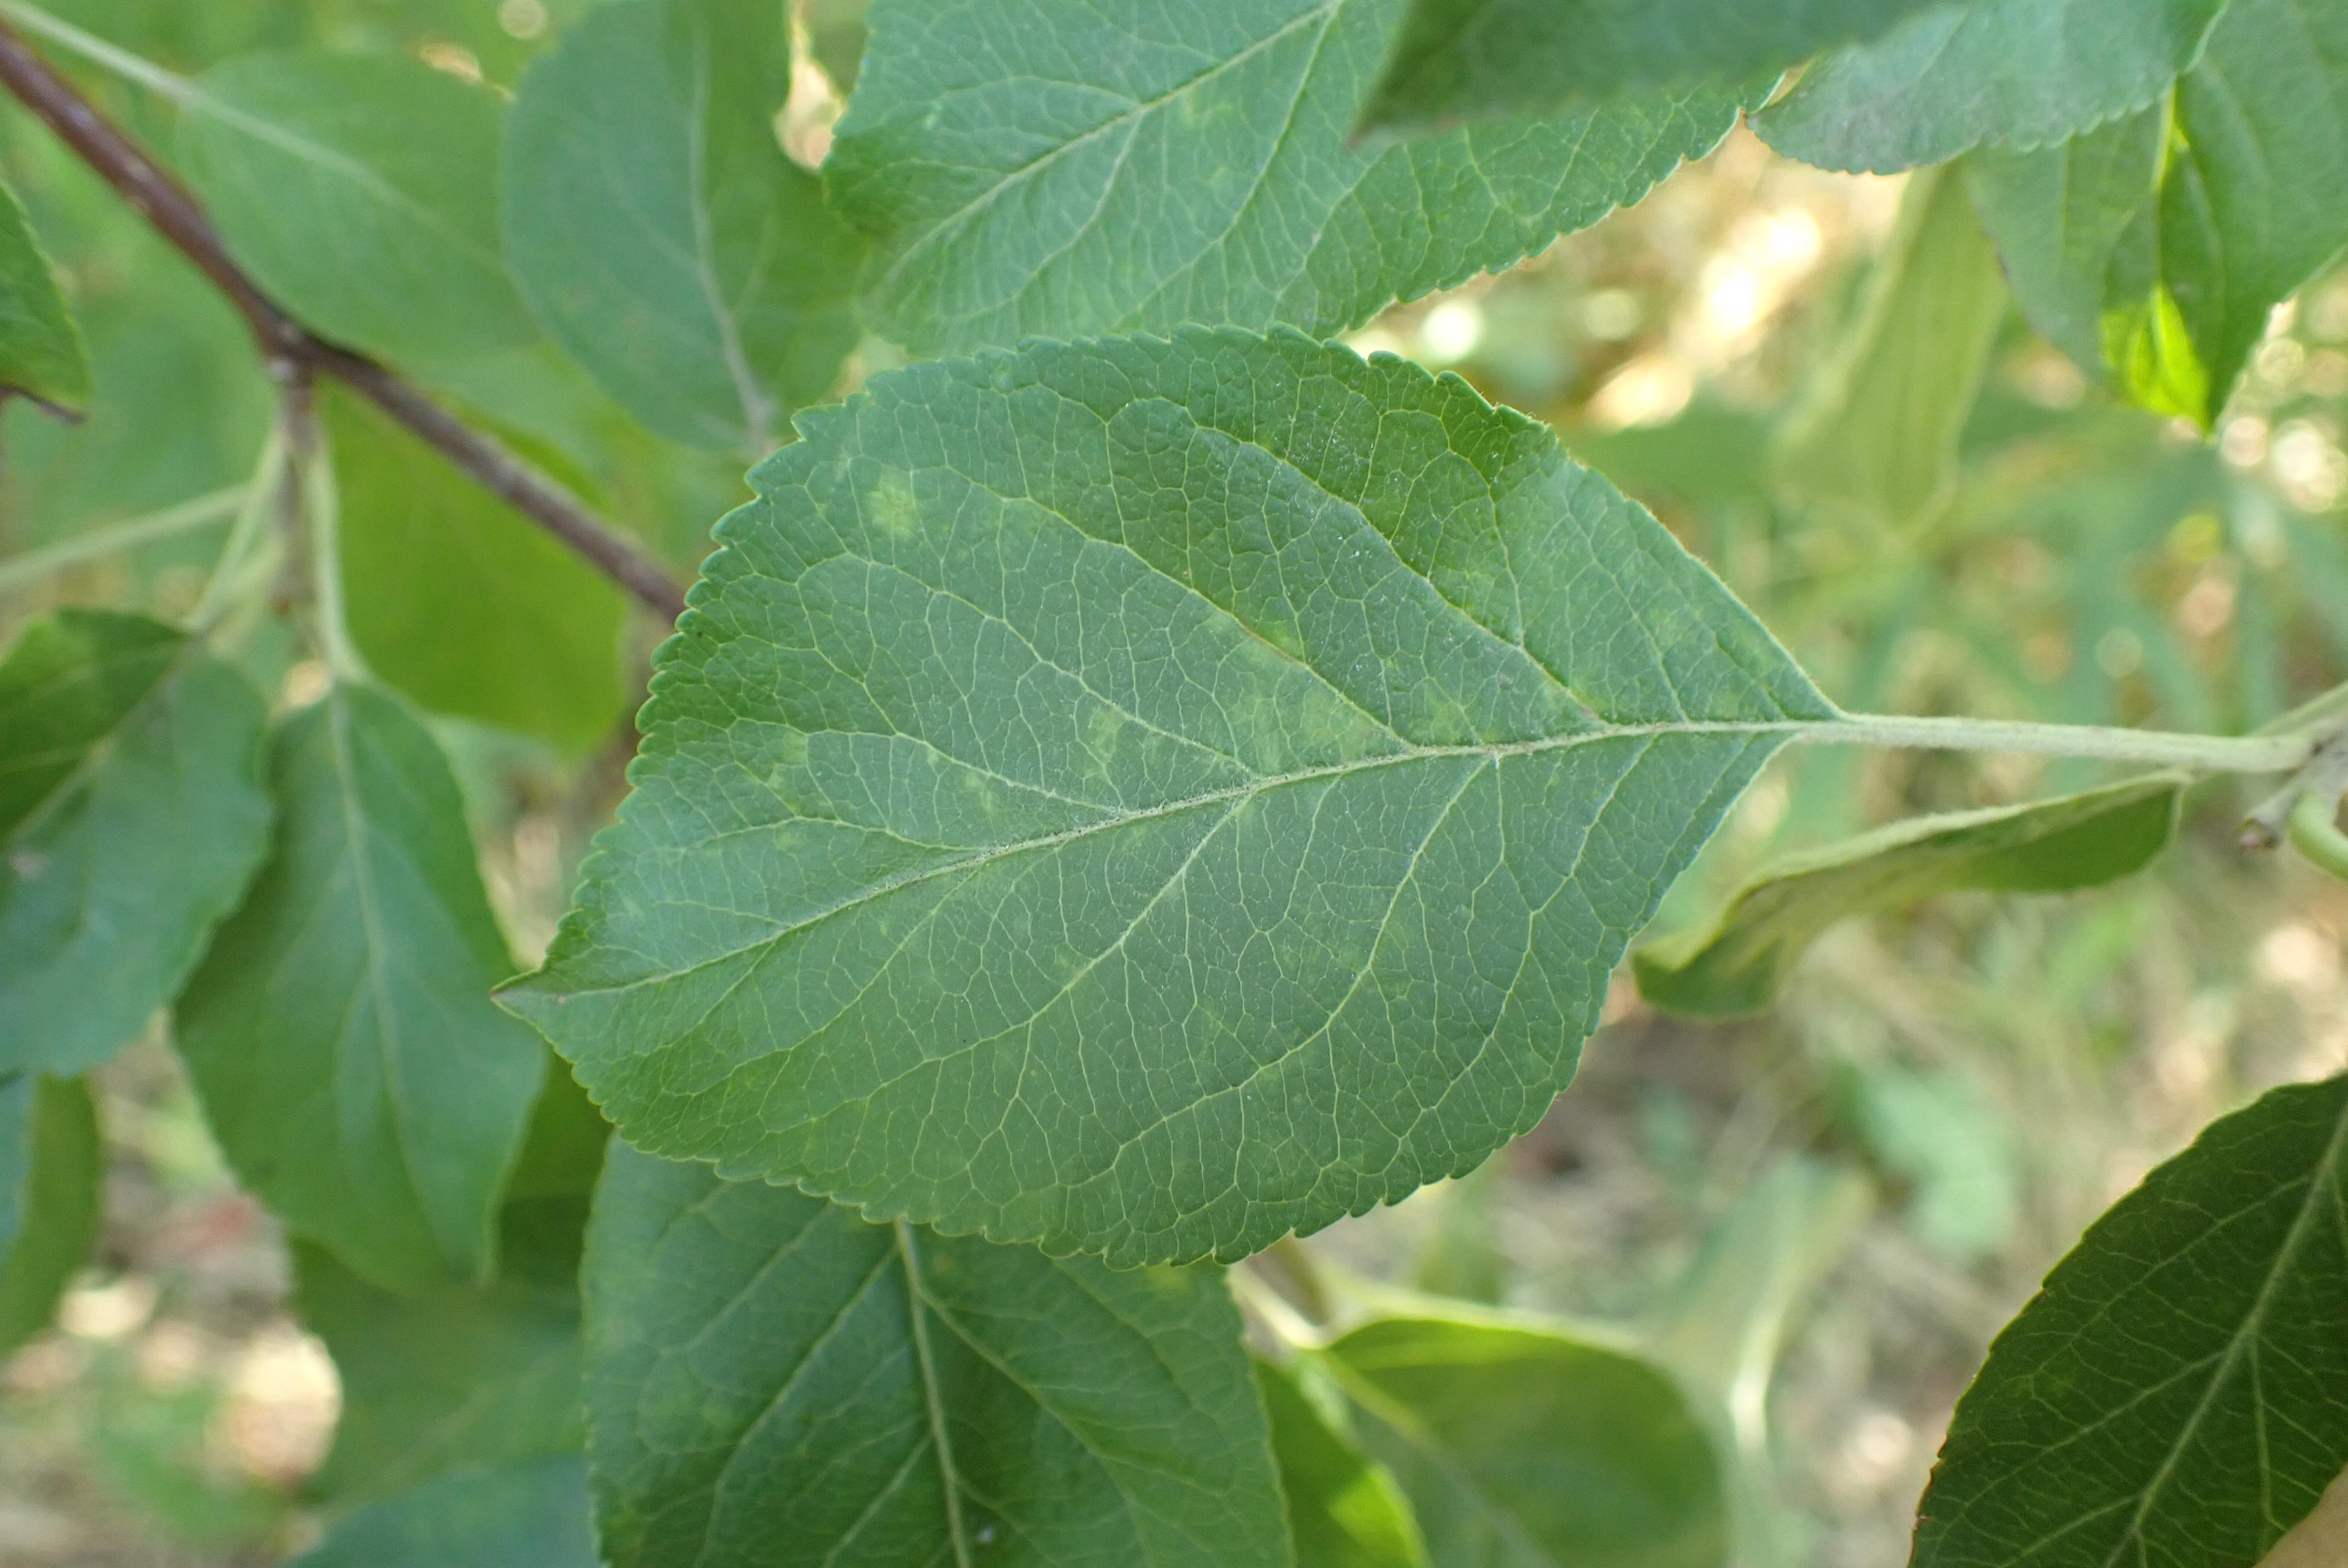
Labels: scab